Sanxingdui

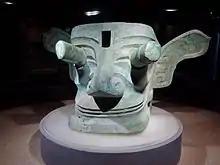
A large bronze head with protruding eyes that some believe to be a depiction of Cancong, the semi-legendary first king of Shu

Many Chinese archaeologists have identified the Sanxingdui culture to be part of the ancient kingdom of Shu, linking the artifacts found at the site to its early and legendary kings. The kingdom is mentioned in "Shiji" and "Shujing" as an ally of the Zhou who defeated the Shang. Accounts of the legendary kings of Shu also may be found in local annals.